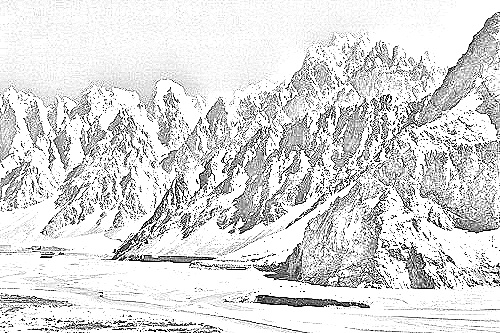
Portrait style: Sketch Portrait